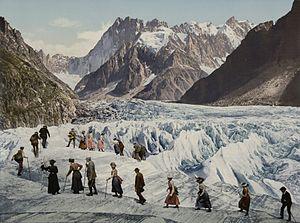
[Vallée de] Chamonix. Traversée de la Mer de Glace.
Le recul des glaciers depuis 1850, ou plutôt le « recul du front des glaciers », est mondial et rapide ; il affecte l'accès à l'eau douce pour l'irrigation et pour l'utilisation domestique, les loisirs de montagne, les animaux et les plantes qui dépendent de la fonte des glaciers, et à plus long terme, le niveau des océans. Les montagnes à mi-latitude telles que l'Himalaya, les Alpes, les montagnes Rocheuses, la chaîne des Cascades et les Andes méridionales, aussi bien que les sommets tropicaux isolés tels que le Kilimandjaro en Afrique, montrent des pertes glaciaires proportionnées qui sont parmi les plus grandes.
Chamonix-Mont-Blanc, ou plus communément Chamonix, est une commune française située dans le département de la Haute-Savoie, en région Auvergne-Rhône-Alpes. La commune de Chamonix-Mont-Blanc recouvre du nord au sud seize villages ou hameaux : le Tour, Montroc, le Planet, Argentière, les Chosalets, la Joux, le Lavancher, les Tines, les Bois, les Praz de Chamonix, Chamonix-Mont-Blanc, les Pècles, les Mouilles, les Barrats, les Pélerins, les Gaillands, les Bossons.
La Mer de Glace est un glacier de vallée alpin situé sur le versant septentrional du massif du Mont-Blanc, dans le département français de la Haute-Savoie. Il est formé par la confluence du glacier du Tacul et du glacier de Leschaux et s'épanche dans la vallée de l'Arve, sur le territoire de la commune de Chamonix-Mont-Blanc, donnant naissance à l'Arveyron. Le glacier s'étend sur sept kilomètres de long, son bassin d'alimentation possède une longueur maximale de douze kilomètres et une superficie de 40 km², alors que son épaisseur atteint 300 mètres.